Yitzhak Frenkel

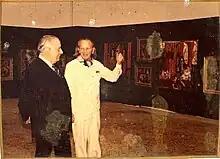

He was the first painter chosen by the State of Israel to represent the Jewish State at the Venice Bienniale. In 1950 he exhibited 7 artworks in the 25th Bienniale of Venice, representing Israel. He represented Israel once again in 1952 in the 26th Biennale. In Venice he received especially positive acclaim by Italian and Spanish art critics and positive attention by others. In 1952 he exhibited again in Paris.